Pura Girinatha

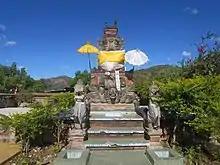

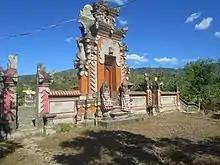
Pura Girinatha Hindu Temple of Dili in 2016

Pura Girinatha is the largest Balinese Hindu temple in Timor-Leste. It is located in the quarter Taibesi, in the south of the capital city of Dili, near the local market. The temple is located on a small hill outside the city center, but is accessible by car.